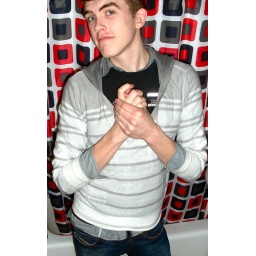
Tim standing in front of the amazingly colorful shower curtain, doing his jig.